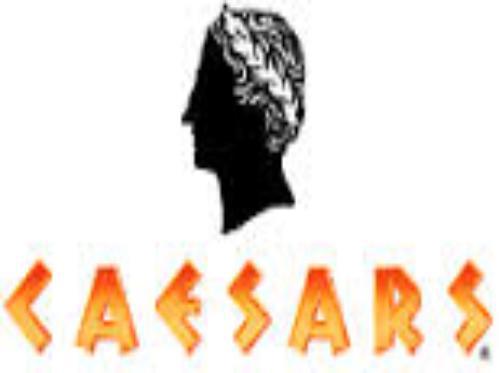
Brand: Cesars
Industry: Others